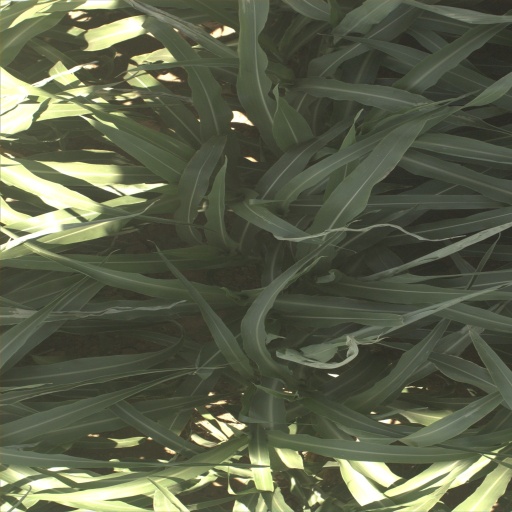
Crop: sorghum